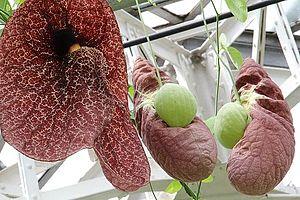
Aristolochia gigantea est une espèce de plantes de la famille des Aristolochiaceae. Elle est originaire d'Amérique du Sud : Panama, Brésil et sans doute Colombie. Cette vigoureuse plante grimpante aux inflorescences spectaculaires est souvent cultivée dans les serres chaudes des jardins botaniques.